Brian Welch

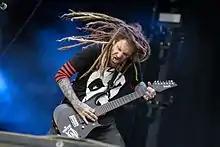
Head playing with Korn at Rock im Park 2016

Korn formed after the group L.A.P.D. broke up due to singer Richard Morrill's drug addiction. Musicians Reginald Arvizu, James Shaffer, and David Silveria wanted to continue, and they hired Welch to play guitar in their new band named "Creep". In early 1993, the band took notice of vocalist Jonathan Davis after seeing his band Sexart and attempted to recruit him. Davis initially did not want to join the band, but after consulting a psychic he changed his mind and auditioned. After Davis was hired, the group decided to rename themselves. "Jonathan had an immediate idea for a new name. He suggested that we call the band "Korn," and we all liked it. It sounded kinda creepy because it reminded us of that horror movie "Children of the Corn"".